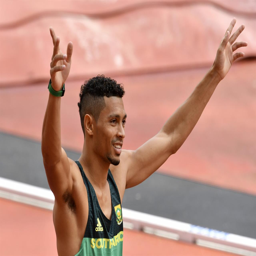
the latest : takes lead in heptathlon at worlds